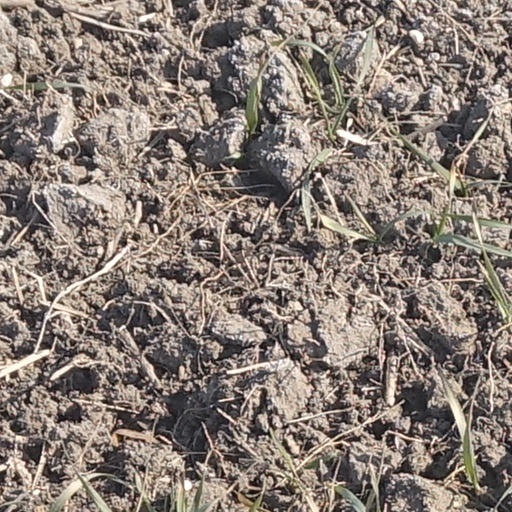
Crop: wheat